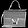
Label: Bag